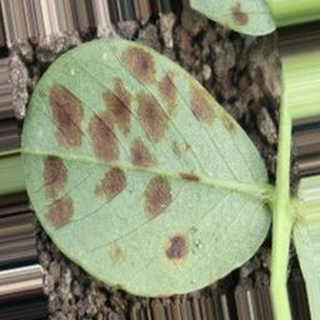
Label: groundnut_rust